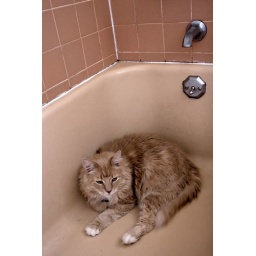
Riley in the bath tub